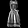
Label: Dress